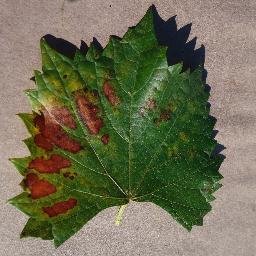
Label: Grape___Esca_(Black_Measles)